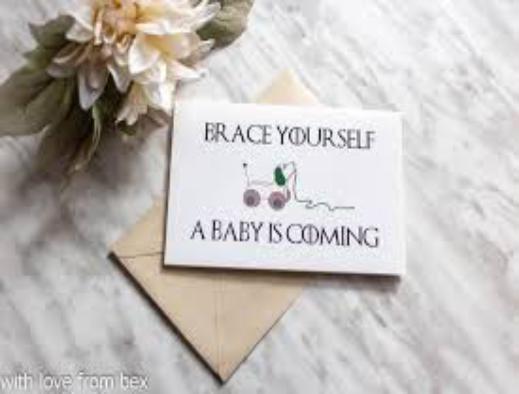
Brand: brace yourself
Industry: Clothes